Human communication

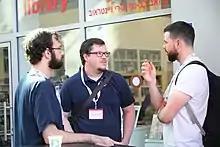
Example of face-to-face interaction between three individuals

Face-to-face interaction is social communication carried out with other present individuals without any mediating technology. It is defined as the mutual influence of individuals’ direct physical presence with their body language and verbal language. It is one of the basic elements of a social system, forming a significant part of socialization and experience throughout an individual's lifetime. It is also central to the development of groups and organizations composed of those individuals. Face-to-face interaction not only allows people to communicate more directly, but has been shown to improve mental health and can reduce various mental illnesses, most commonly, depression and anxiety.